Bankastræti

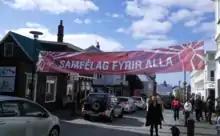
Bankastræti, Reykjavík, on Mayday 2014. Looking west towards Lækjartorg from Bankastræti 12 (on the left hand side) and 11 (on the right).

Bankastræti is now named after Landsbanki Íslands, which commenced operation at 3 Bankastræti on July 1, 1886. It was previously named Bakarabrekka ['bakery hill'], named for Bernhöftsbakarí [Bernhöft's Bakery], which was from 1834 in the old houses at Bankastræti number 2. The name Bakarabrekka is no longer used for Bankastræti, but is still used of the grassy slope below Bernhöftstorfan at the corner of Bankastræti and Lækjargata. The statue "Vatnsberinn" ('the water-carrier') by Ásmundur Sveinsson stands on the slope, along with a large outdoor chess set with pieces made by the sculptor Jón Gunnar Árnason.